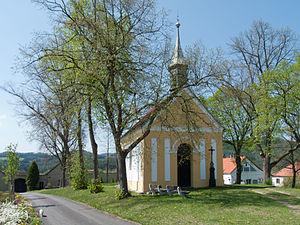
Strunkovice nad Volyňkou est une commune du district de Strakonice, dans la région de Bohême-du-Sud, en République tchèque. Sa population s'élevait à 125 habitants en 2017.